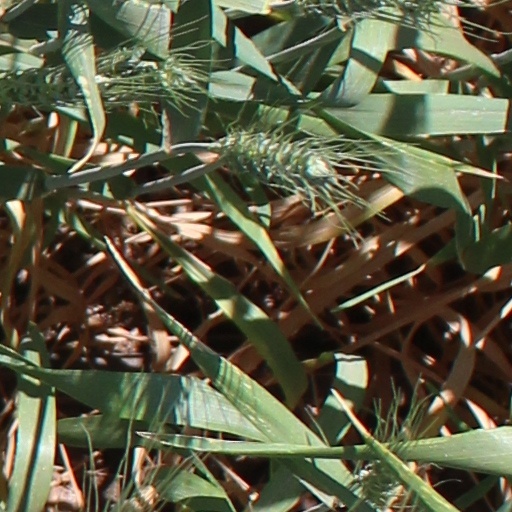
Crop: wheat